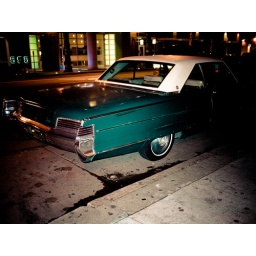
An older car parked in the street